Question: Please indicate a possible affordance area of the boxing_punching_bag that can be used for punching
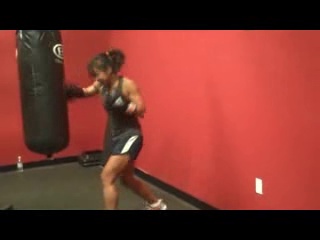
Answer: [15.178, 29.841, 74.643, 153.591]